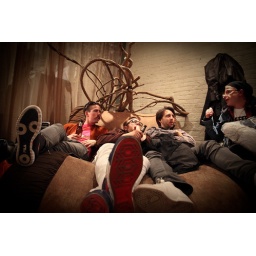
bromance in the pizza pants